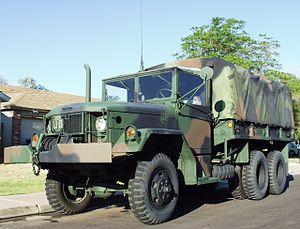
L'Armée de la République de Macédoine du Nord est la force armée de la Macédoine du Nord, fondée en 1991. Elle se donne pour mission la préservation de l'indépendance et de la souveraineté du pays, la défense de l'intégrité du territoire national, des eaux territoriales et de l'espace aérien et la défense de la Constitution de la république. Elle s'articule autour de 3 branches : l'Armée de terre, l'Armée de l'air et les Forces spéciales.
L'armée royale jordanienne fait partie des Forces armées jordaniennes. Elle tire ses origines d'unités comme la Légion arabe. Elle a livré des combats à Israël en 1948, 1956, 1967, et 1973. L'armée a également combattu les Syriens et l'OLP au cours de Septembre noir en 1970.